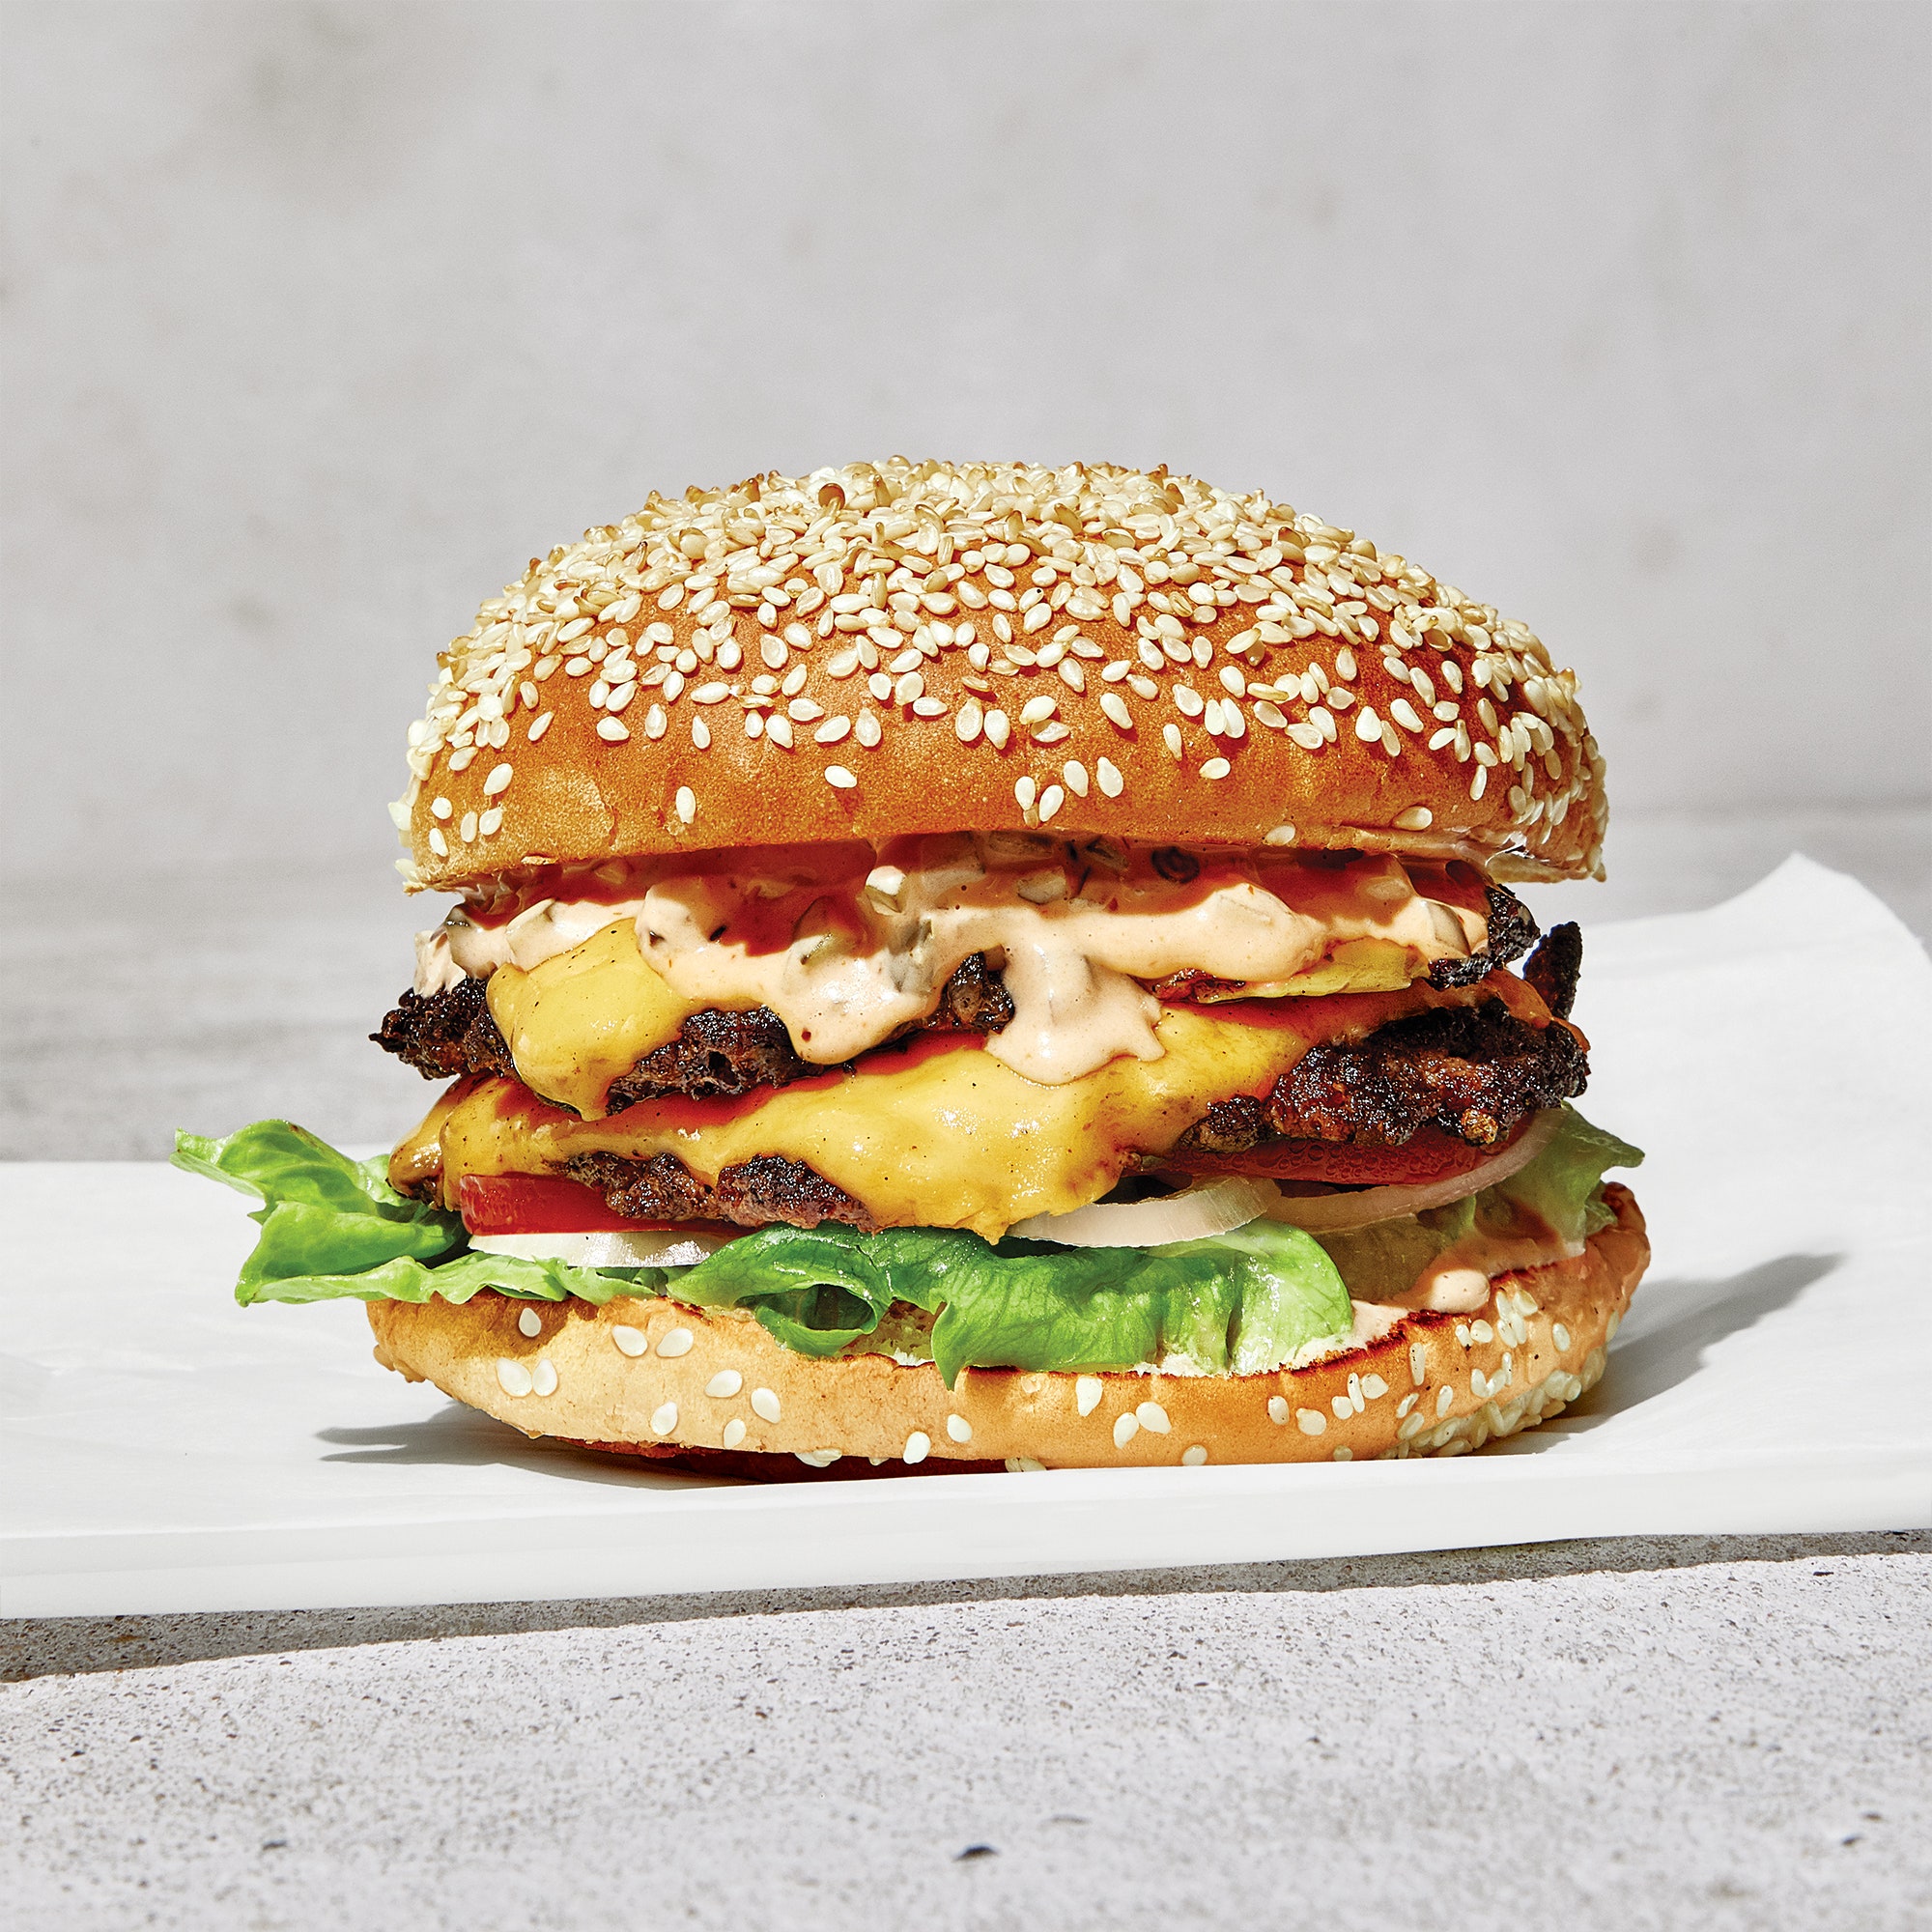
Dish: burger